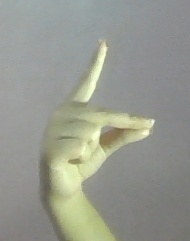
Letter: ta